Williams Racing

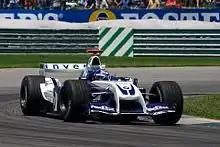
Juan Pablo Montoya in the "Walrus-Nose" designed Williams FW26 during the 2004 United States Grand Prix when he qualified fifth for the race but was disqualified for illegally using the spare car

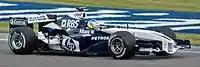
Nick Heidfeld in the FW27 during practice for the 2005 United States GP

At the start of the season, it was announced that Montoya would be moving to McLaren in 2005. The team began the season with a radical nose-cone design, known as the "Walrus-Nose", that proved uncompetitive and was replaced by a more conventional assembly in Hungary. Ferrari dominated for a third consecutive season, winning 15 of the 18 races. Williams picked up a win at the final race in Brazil, with Juan Pablo Montoya finishing one second ahead of Kimi Räikkönen's McLaren; this remained Williams's last F1 win until the 2012 Spanish Grand Prix. Another low part of the season was when both Williams and Toyota were disqualified from the Canadian Grand Prix after it was discovered that both cars had brake irregularities, the brake ducts seemingly not conforming to regulations. Williams finished the season in fourth, scoring 88 points and finishing on the podium six times, while Montoya was the highest-placed Williams driver that year, scoring 58 points to finish in fifth position.